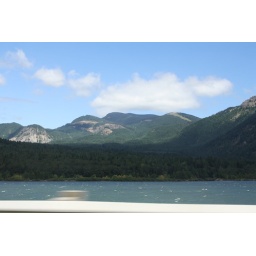
the columbia river, in the car with joe taking me back to the train station in portland...